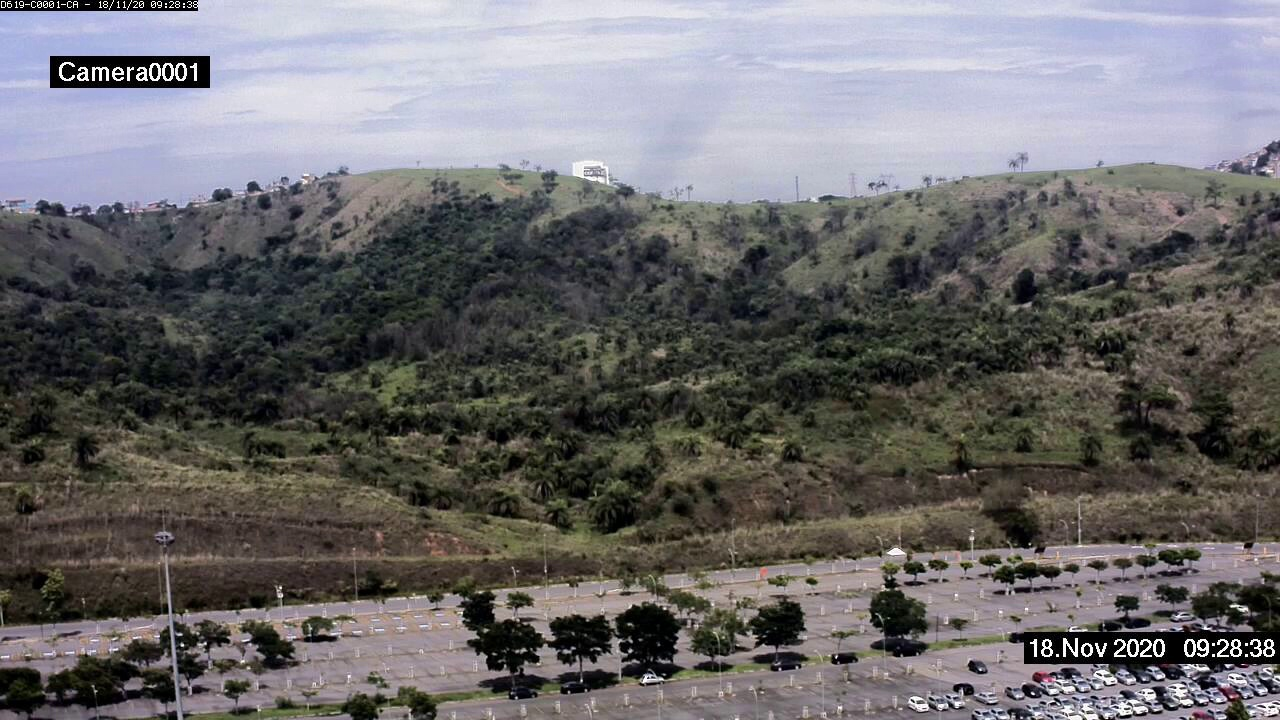
Fire: no
Smoke: no